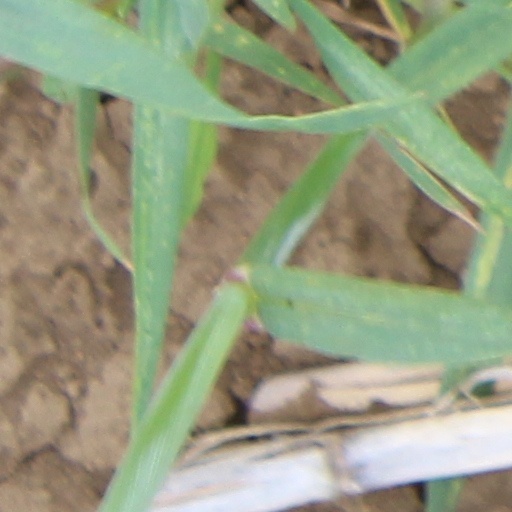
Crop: wheat